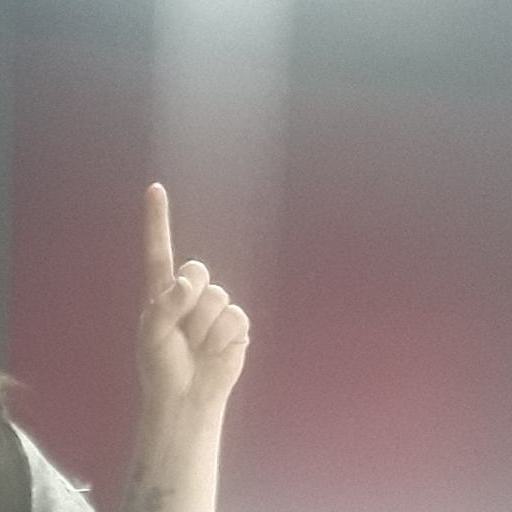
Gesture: one